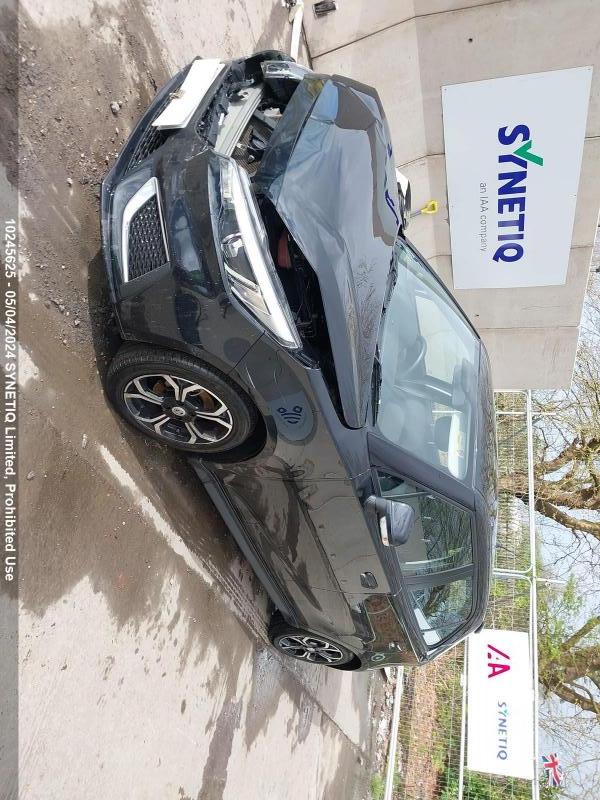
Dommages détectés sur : capot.
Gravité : mineur